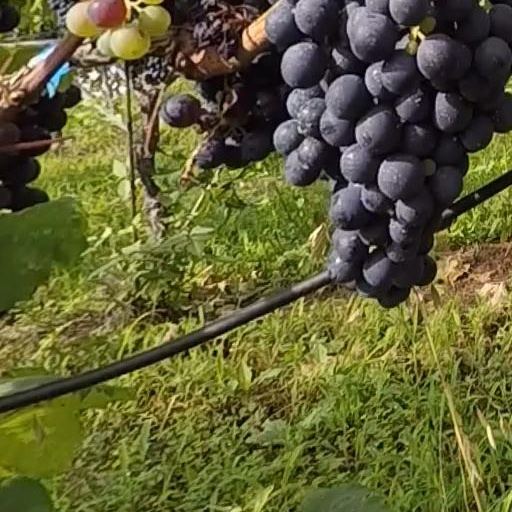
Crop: grape